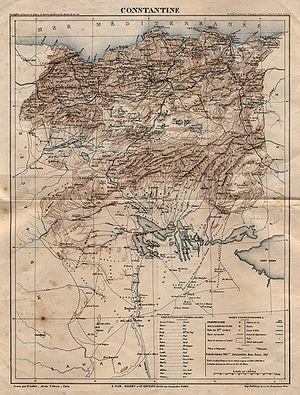
Le département de Constantine est un des départements français d'Algérie, qui a existé entre 1848 et 1962.
La Compagnie de l'Est algérien, est une compagnie de chemins de fer créée pour construire et exploiter un réseau dans le département de Constantine.